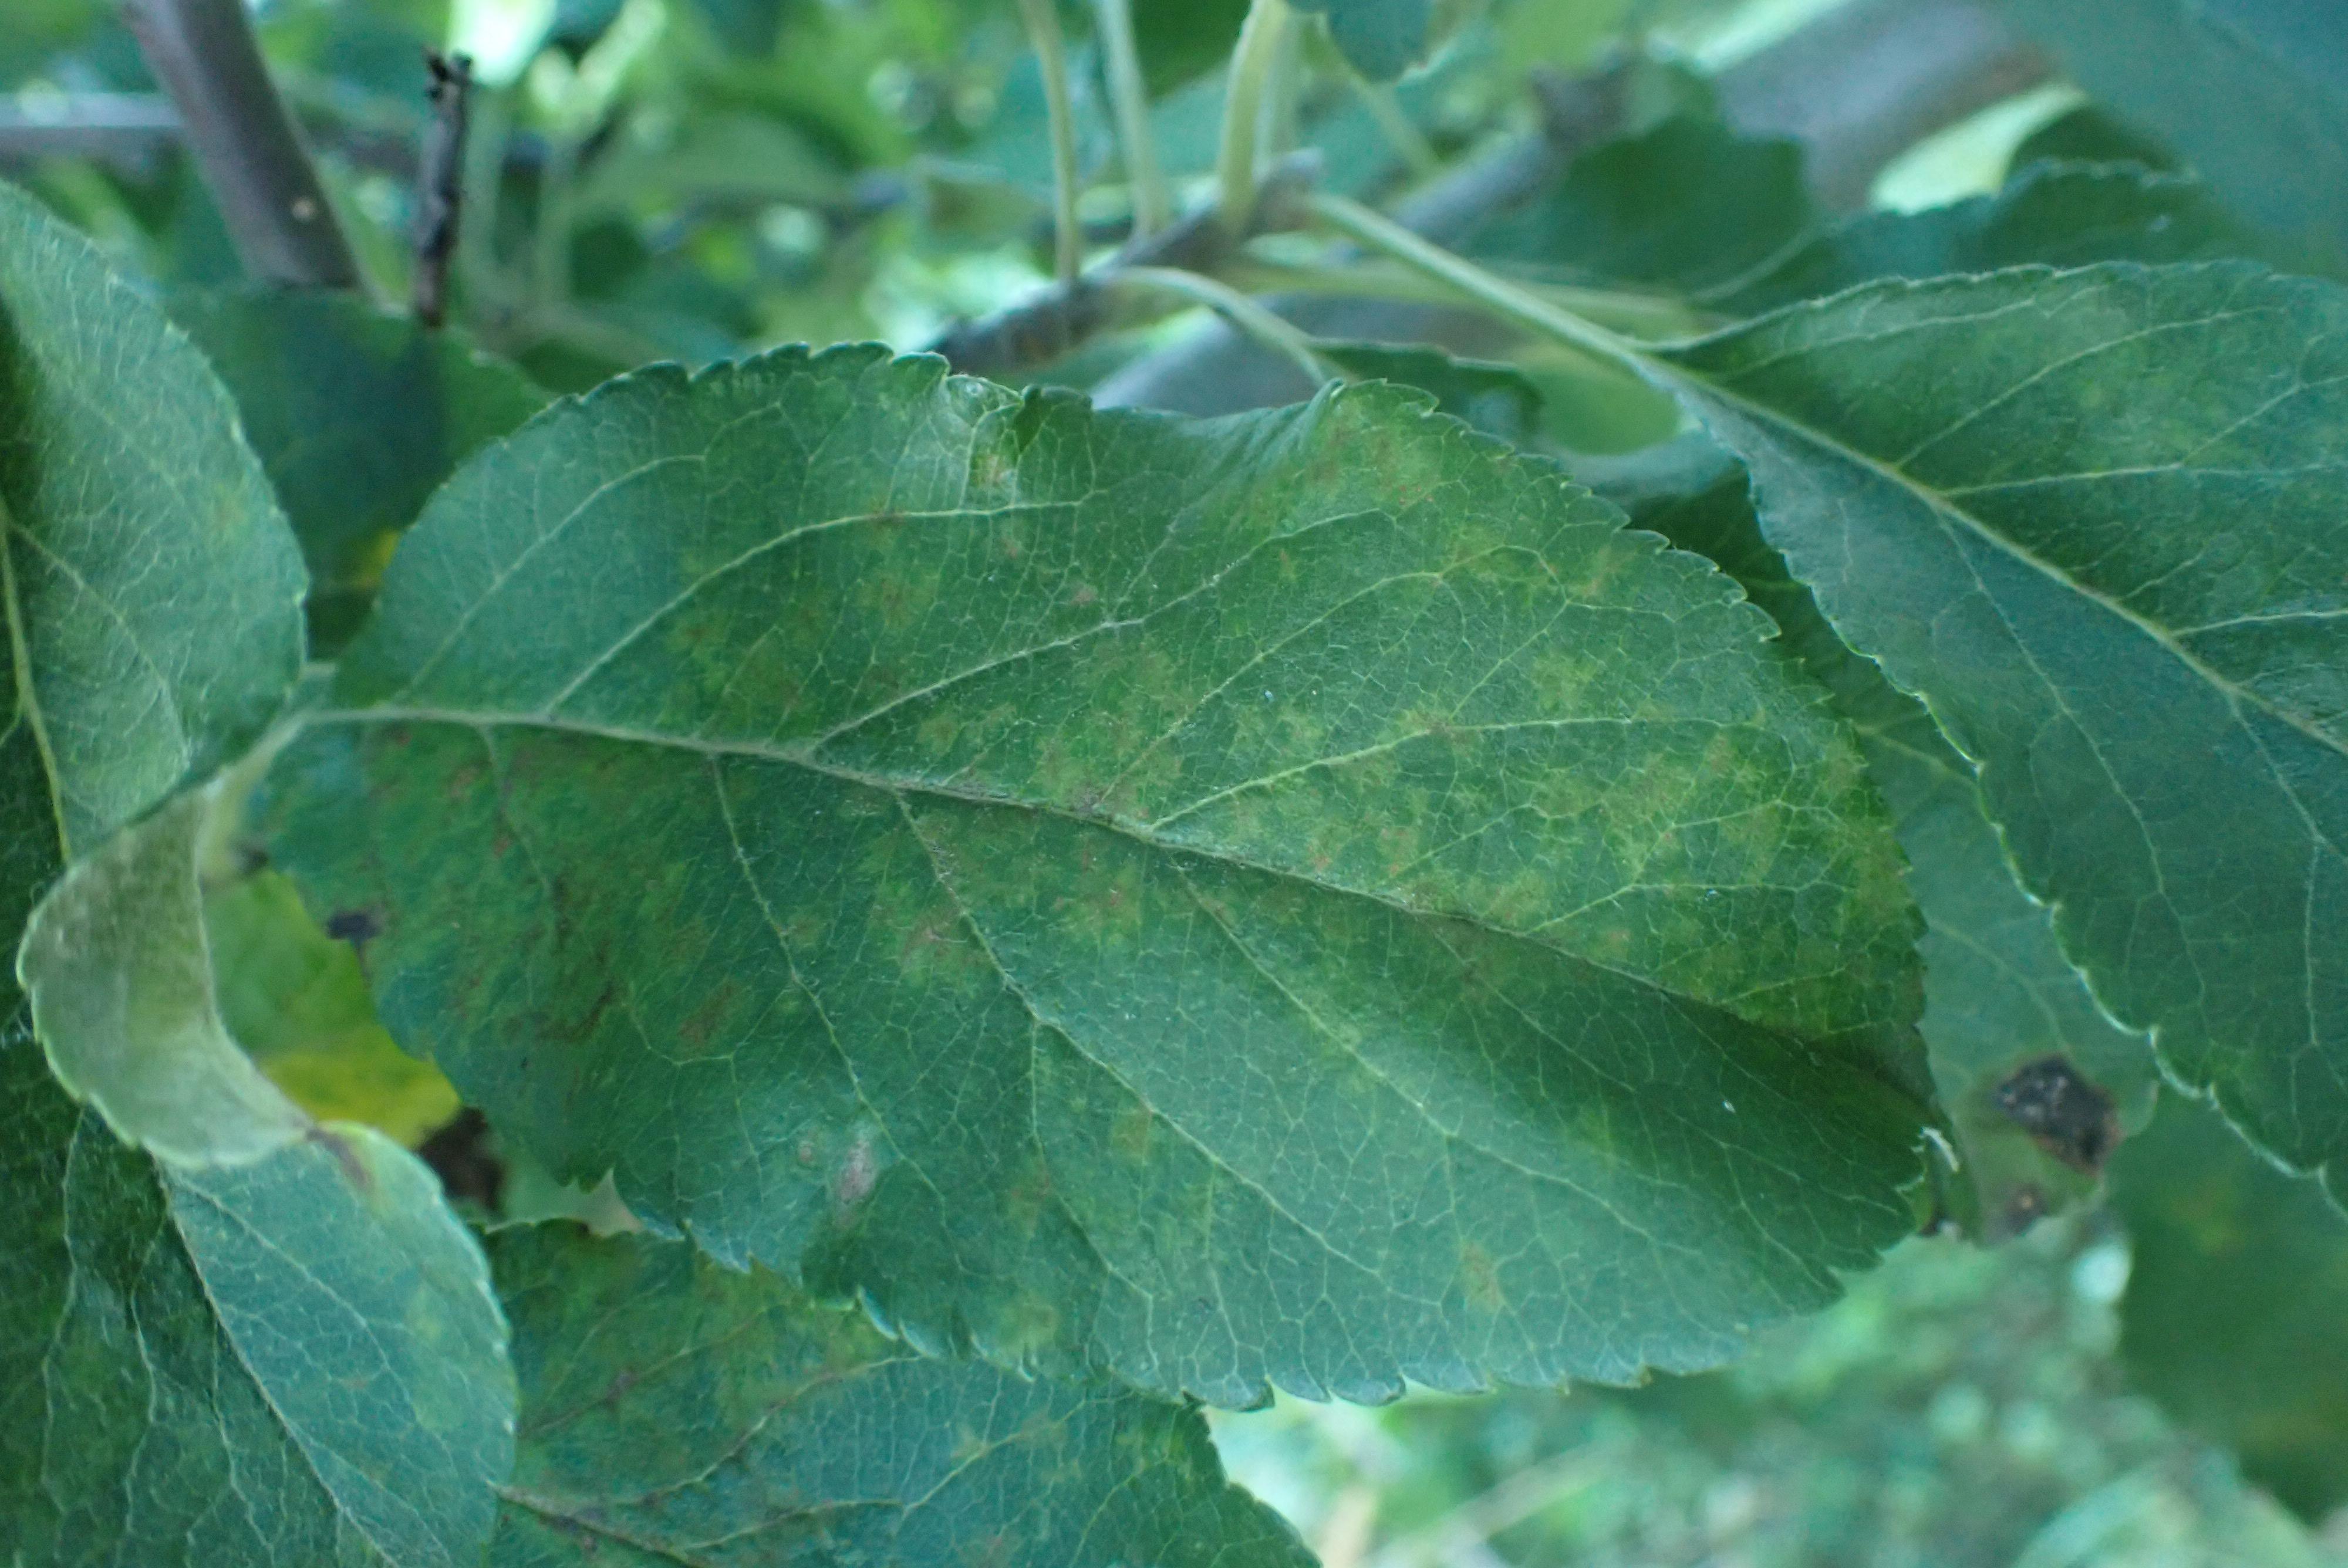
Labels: scab